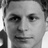
Emotion: neutral